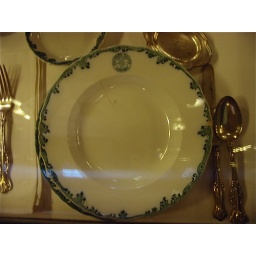
Every table in the dining car is set with a different railroad china pattern.